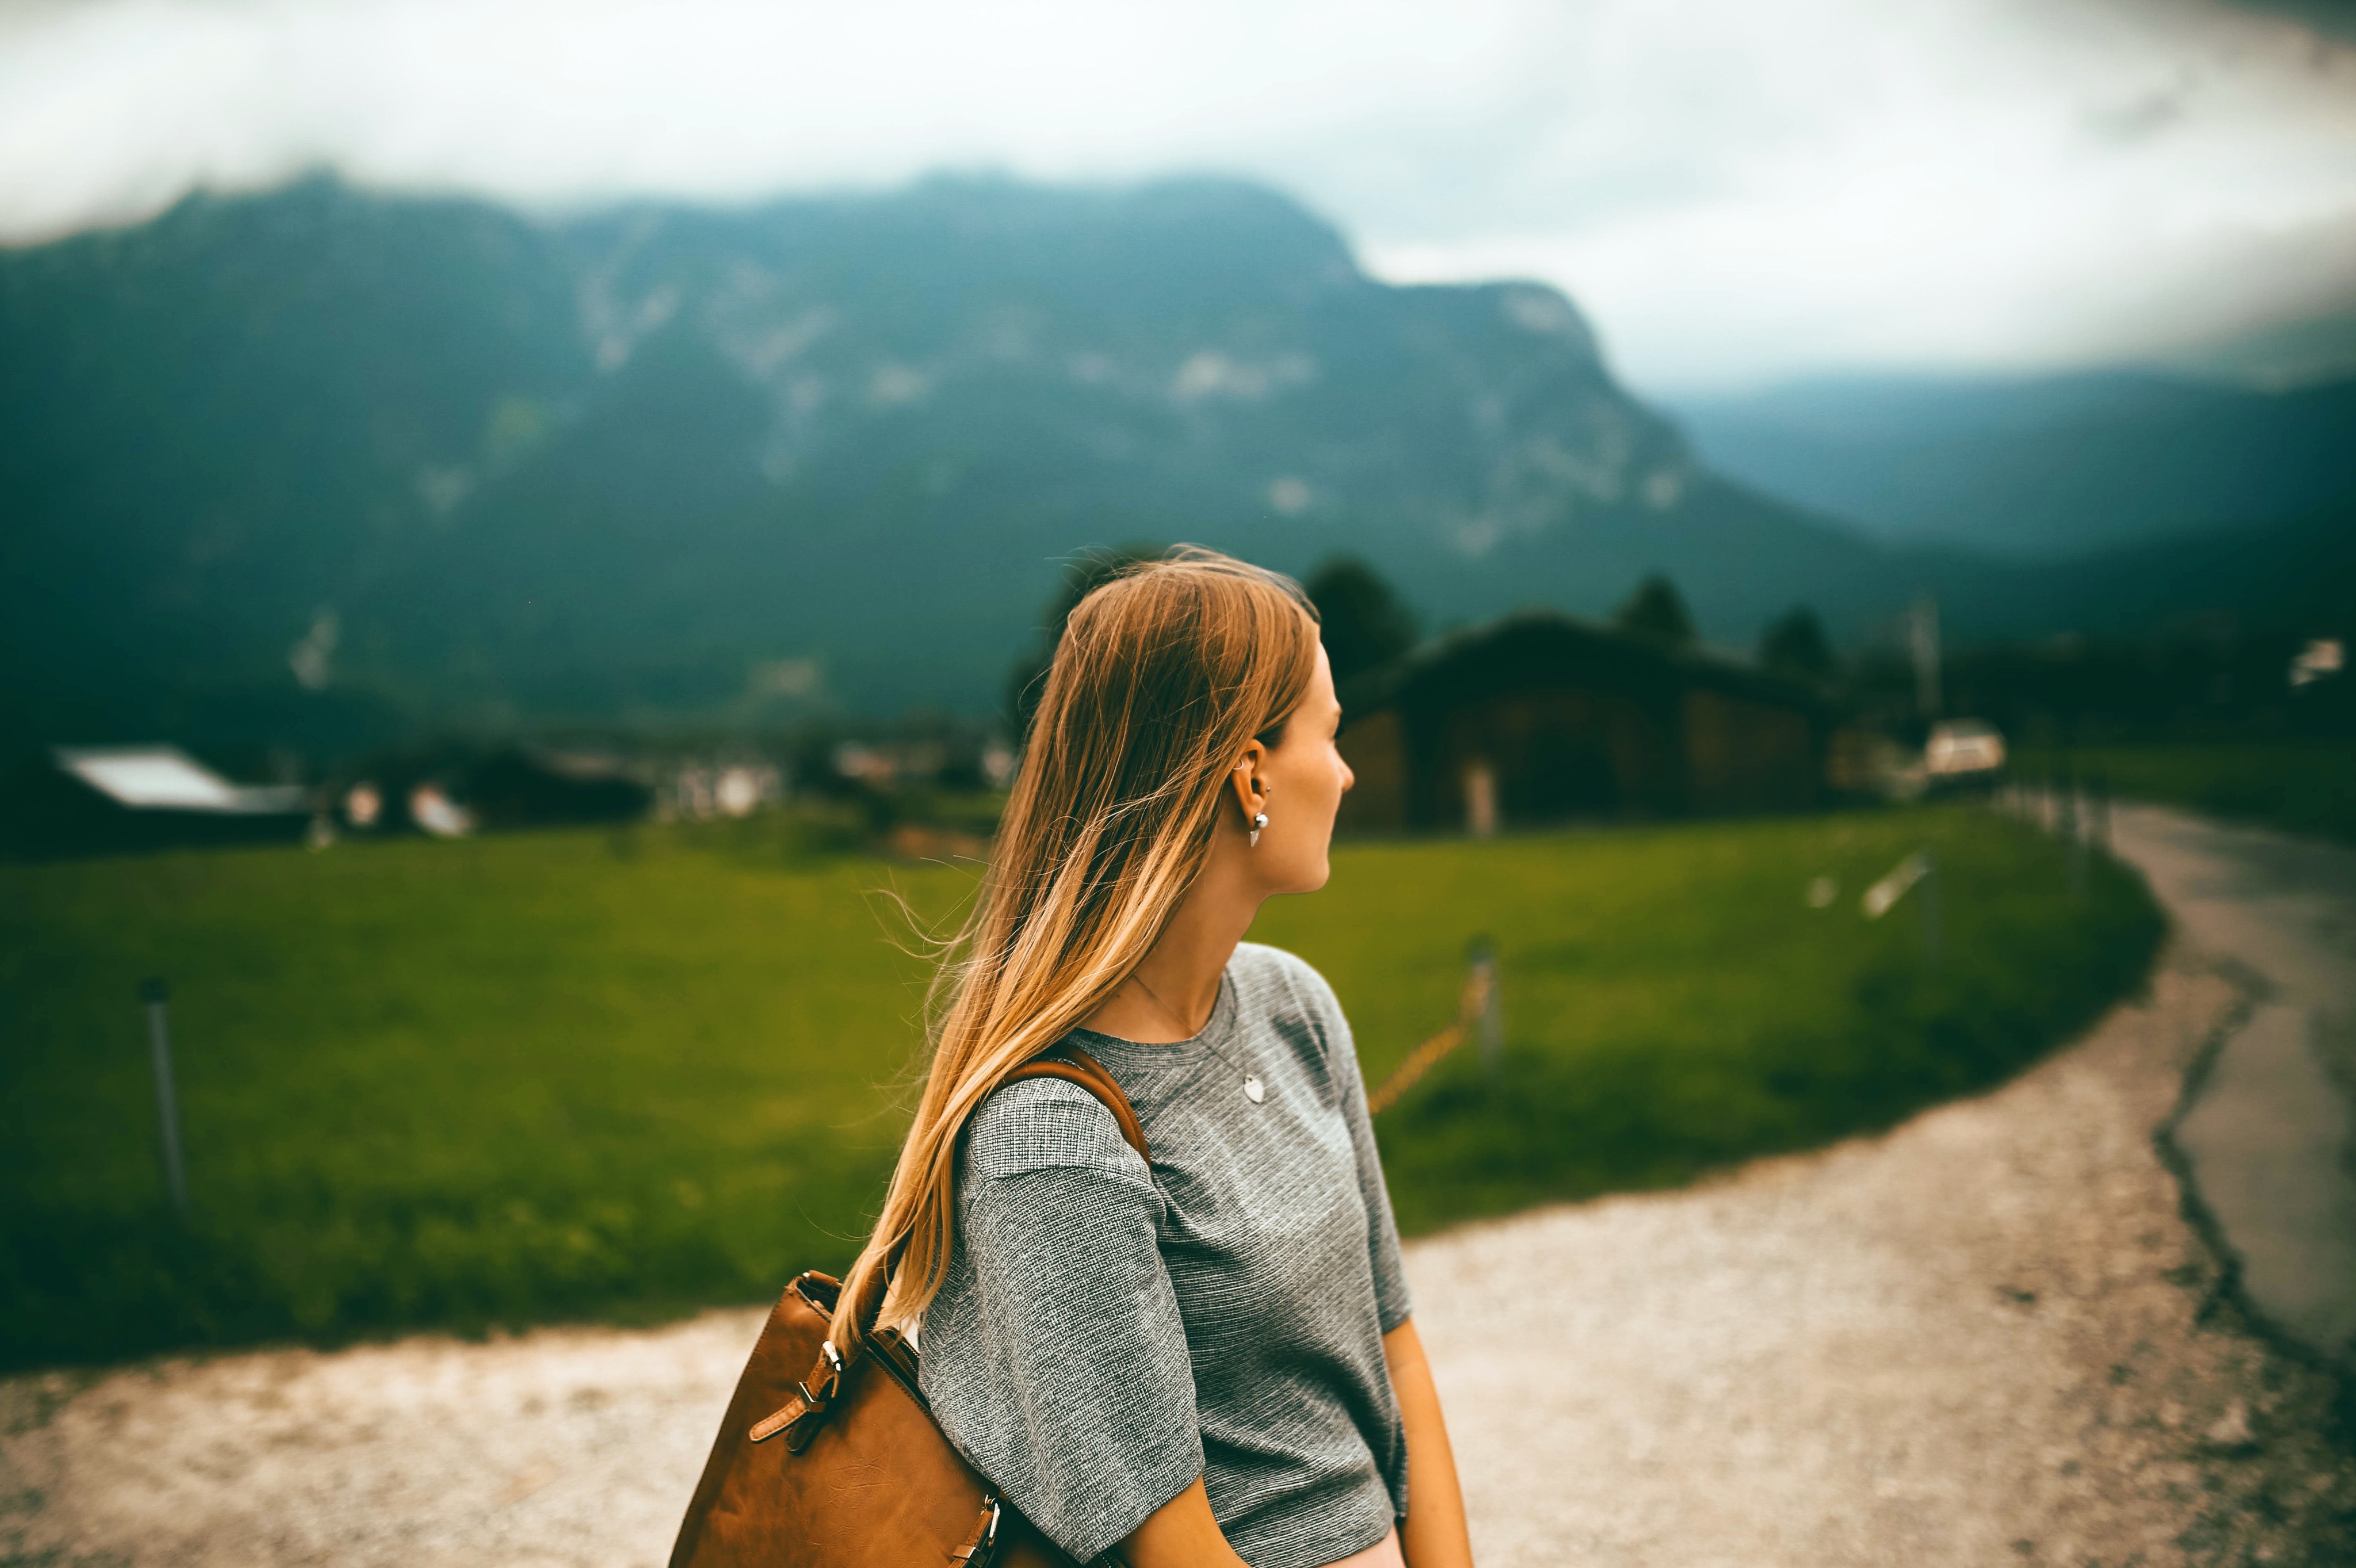
People in nature, hair, photograph, sky, beauty, grass, mountain, tree, sunlight, cloud, summer, photography, grassland, blond, leisure, landscape, happy, hill, travel, smile, vacation, hill station, long hair, plant, mountain range, tourism, sitting, forest